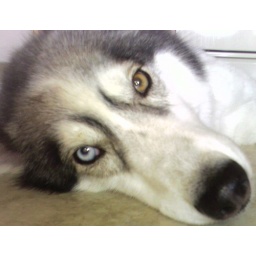
On the floor of the kitchen of my former Buttonwood Gardens apartment in Hallam Borough, Pa.